Franciscan Missions in the Sierra Gorda of Querétaro

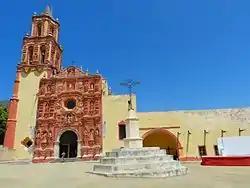
Mission of Santa María de la Purísima Concepción del Agua de Landa.

San Francisco de Asís del Valle de Tilaco mission is in a small community eighteen km northeast of Landa de Matamoros. It was constructed between 1754 and 1762 by Juan Crespi and dedicated to Francis of Assisi. It has some characteristics different from the other missions. First, it is built on a gradient. The bell tower is separated from the main nave of the church by the baptistery and structurally functions as a buttress for the church. Tilaco is the best conserved of the five missions and has the most subtle ornamentation on its facade. Its facades are composed of three horizontal and three vertical partitions, with the Franciscan coat of arms prominent over the main entrance. In Tilaco, the facade has small angels, ears of corn and a strange large jar over which is an image of Francis of Assisi. One distinctive decorative element is four mermaids with indigenous features. Tilaco has the best conserved atrium corner chapels called "capillas posas," which were used for processions.